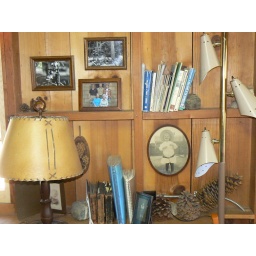
shelf above pull-out bed